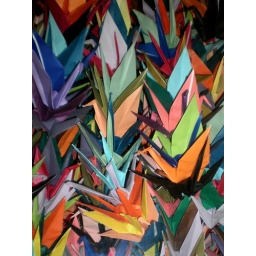
Paper flowers standing 10 feet tall displayed in a glass box .